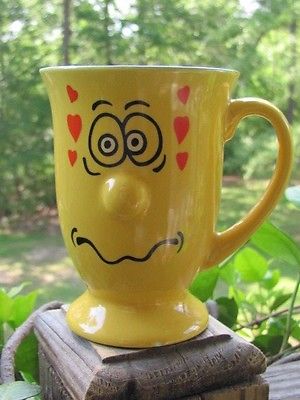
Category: mug